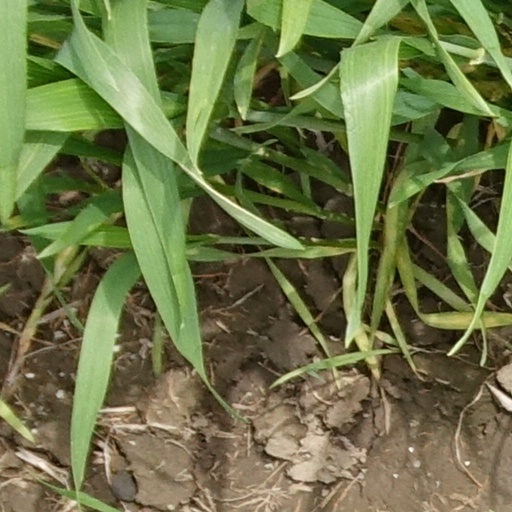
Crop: wheat